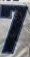
Number: 7